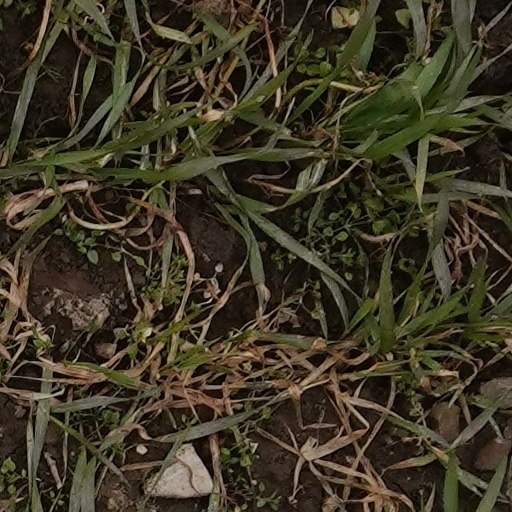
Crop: wheat